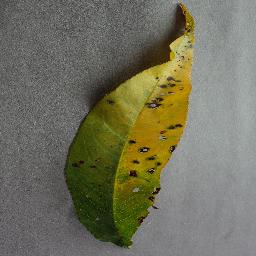
Label: Peach___Bacterial_spot